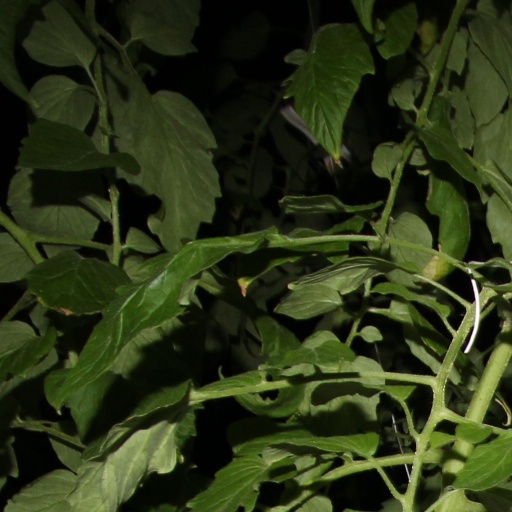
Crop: tomato